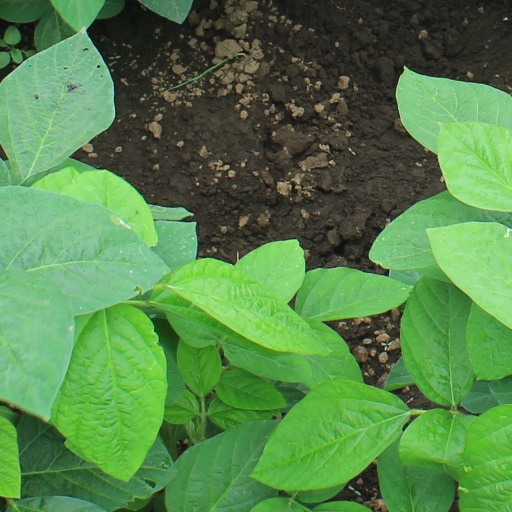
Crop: soybean